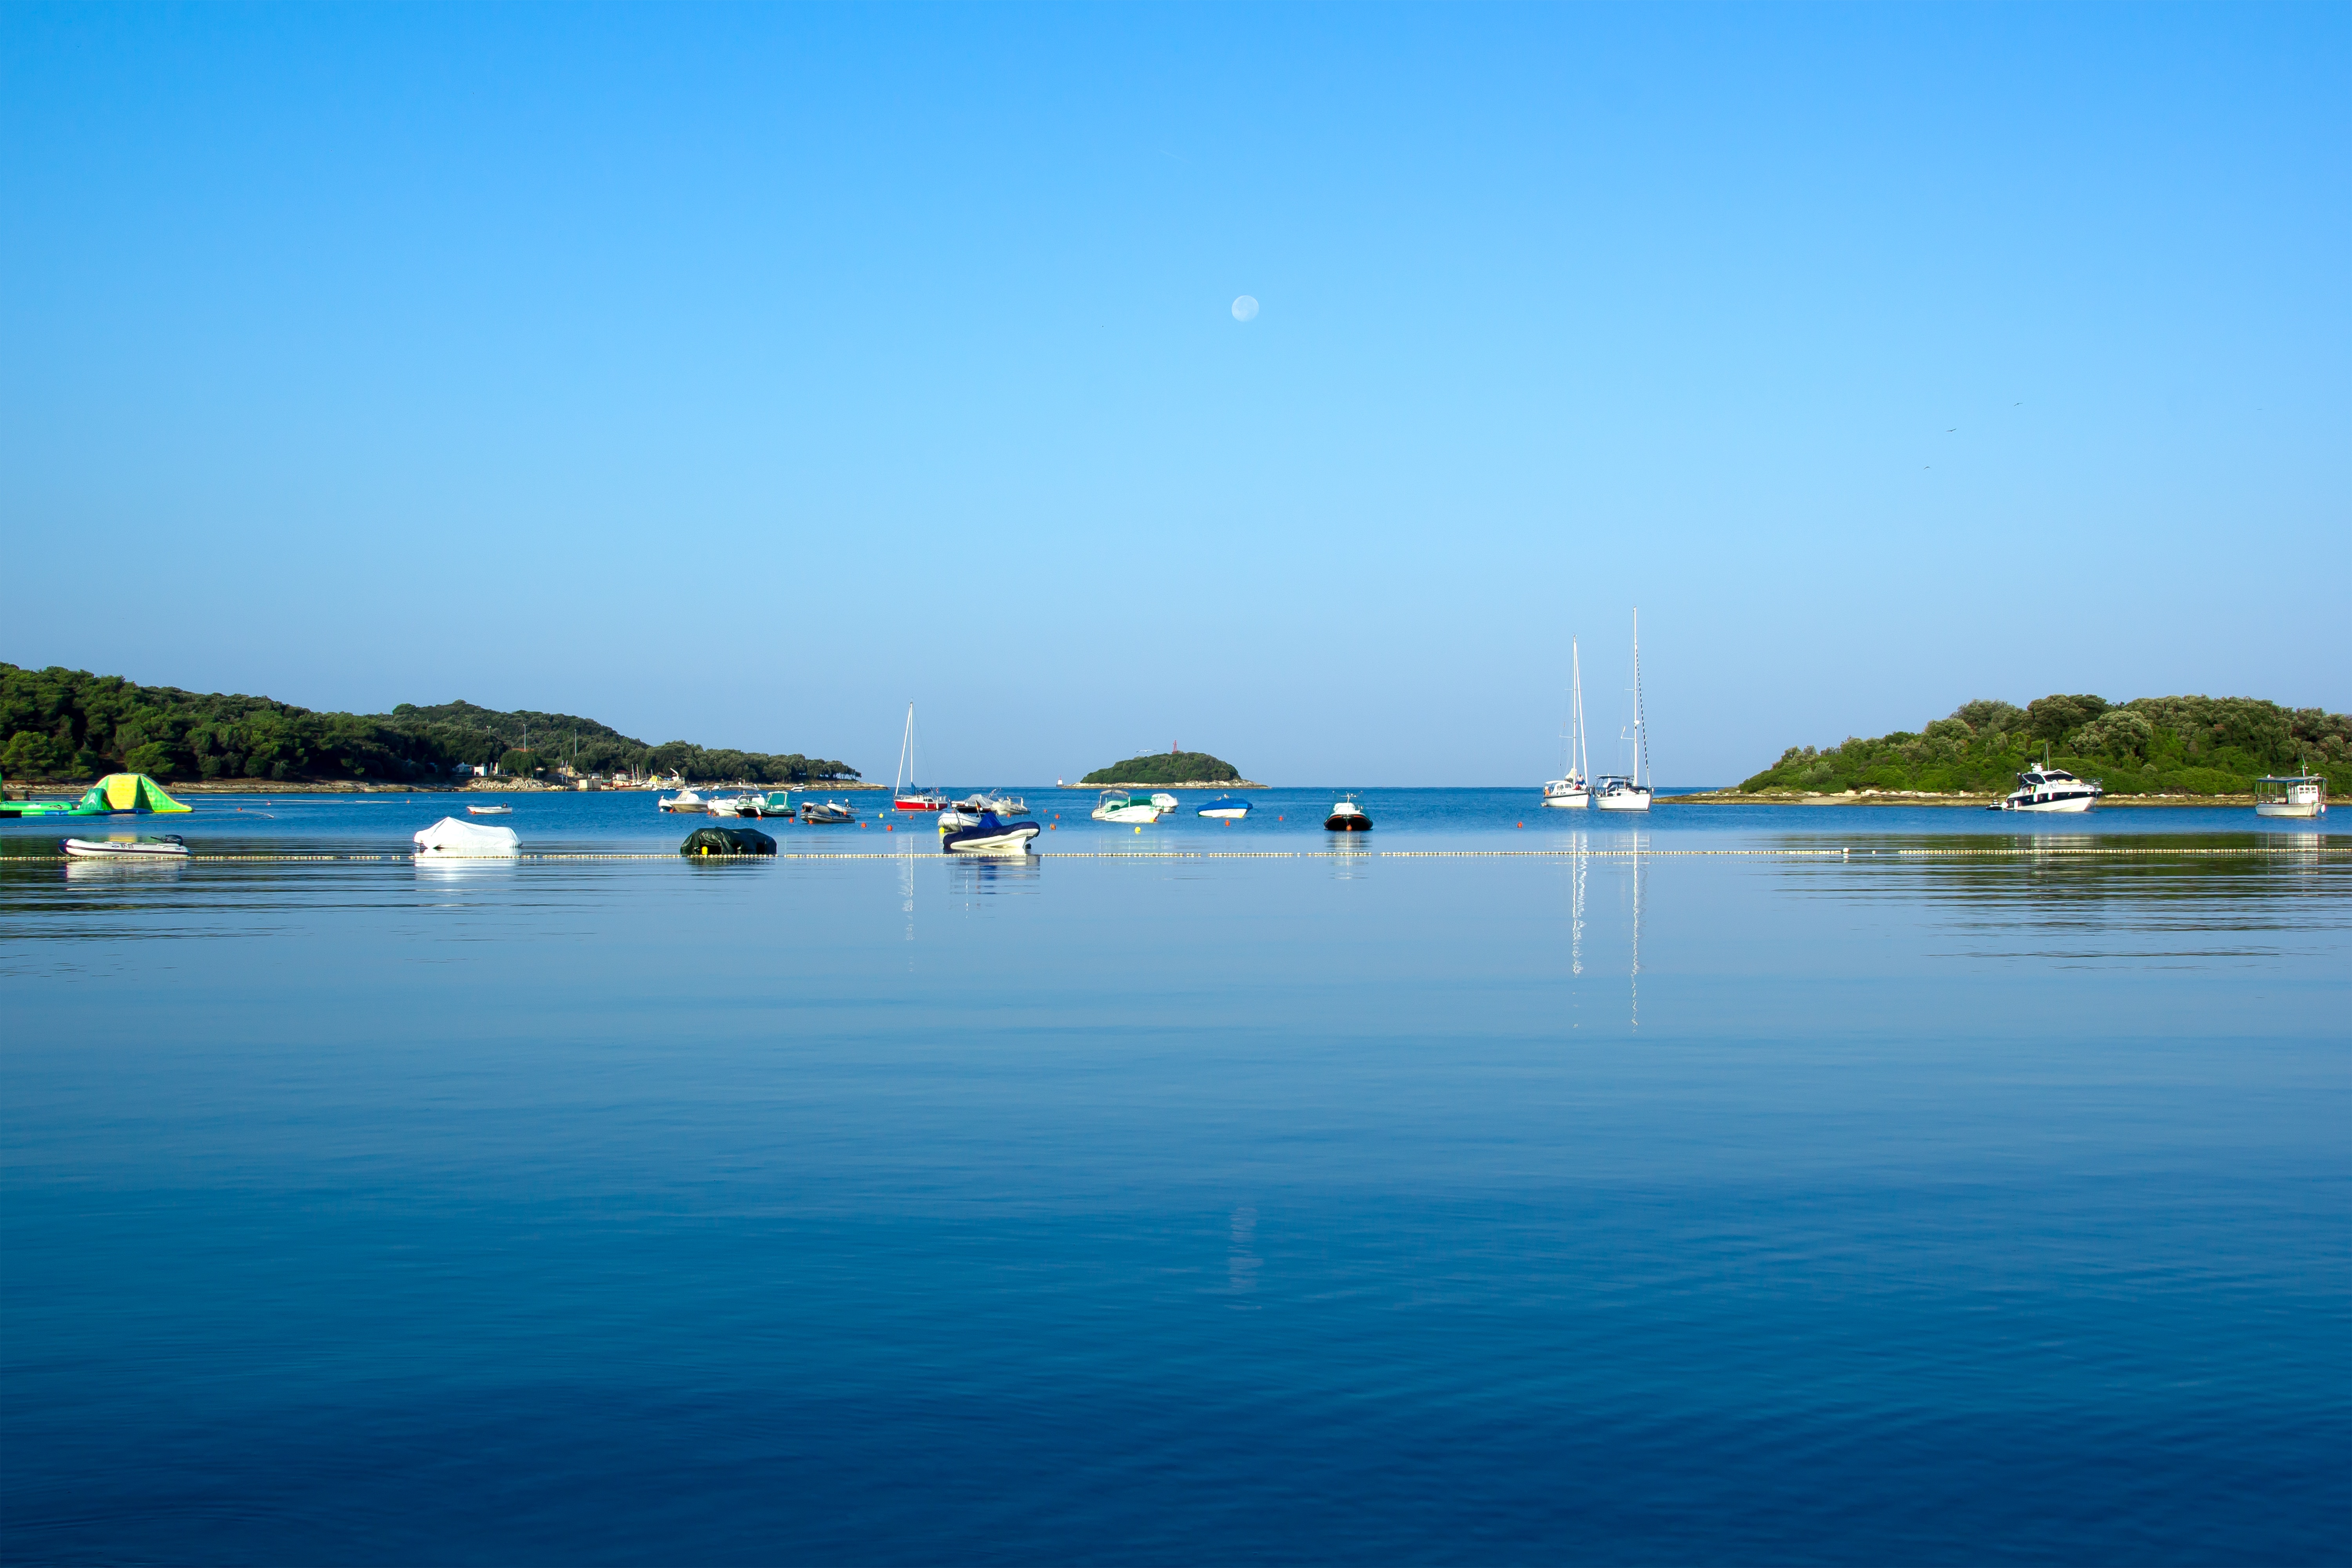
beach, sea, coast, water, ocean, horizon, dock, sky, boat, shore, lake, vacation, dusk, reflection, mediterranean, vehicle, lagoon, bay, marina, reservoir, body of water, boats, archipelago, islands, booked